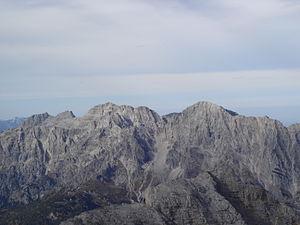
Les massifs de Lofer et Leogang sont deux massifs contigus des Préalpes orientales septentrionales. Ils s'élèvent entre les États fédérés du Tyrol et de Salzbourg en Autriche. Leur nom provient de deux municipalités, Lofer et Leogang, respectivement au nord et au sud.